G. K. Chesterton

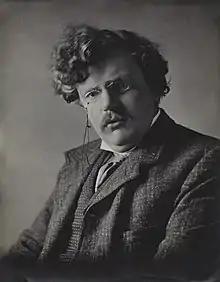
Chesterton in 1909

Gilbert Keith Chesterton (29 May 1874 – 14 June 1936) was an English author, philosopher, Christian apologist, journalist and magazine editor, and literary and art critic.